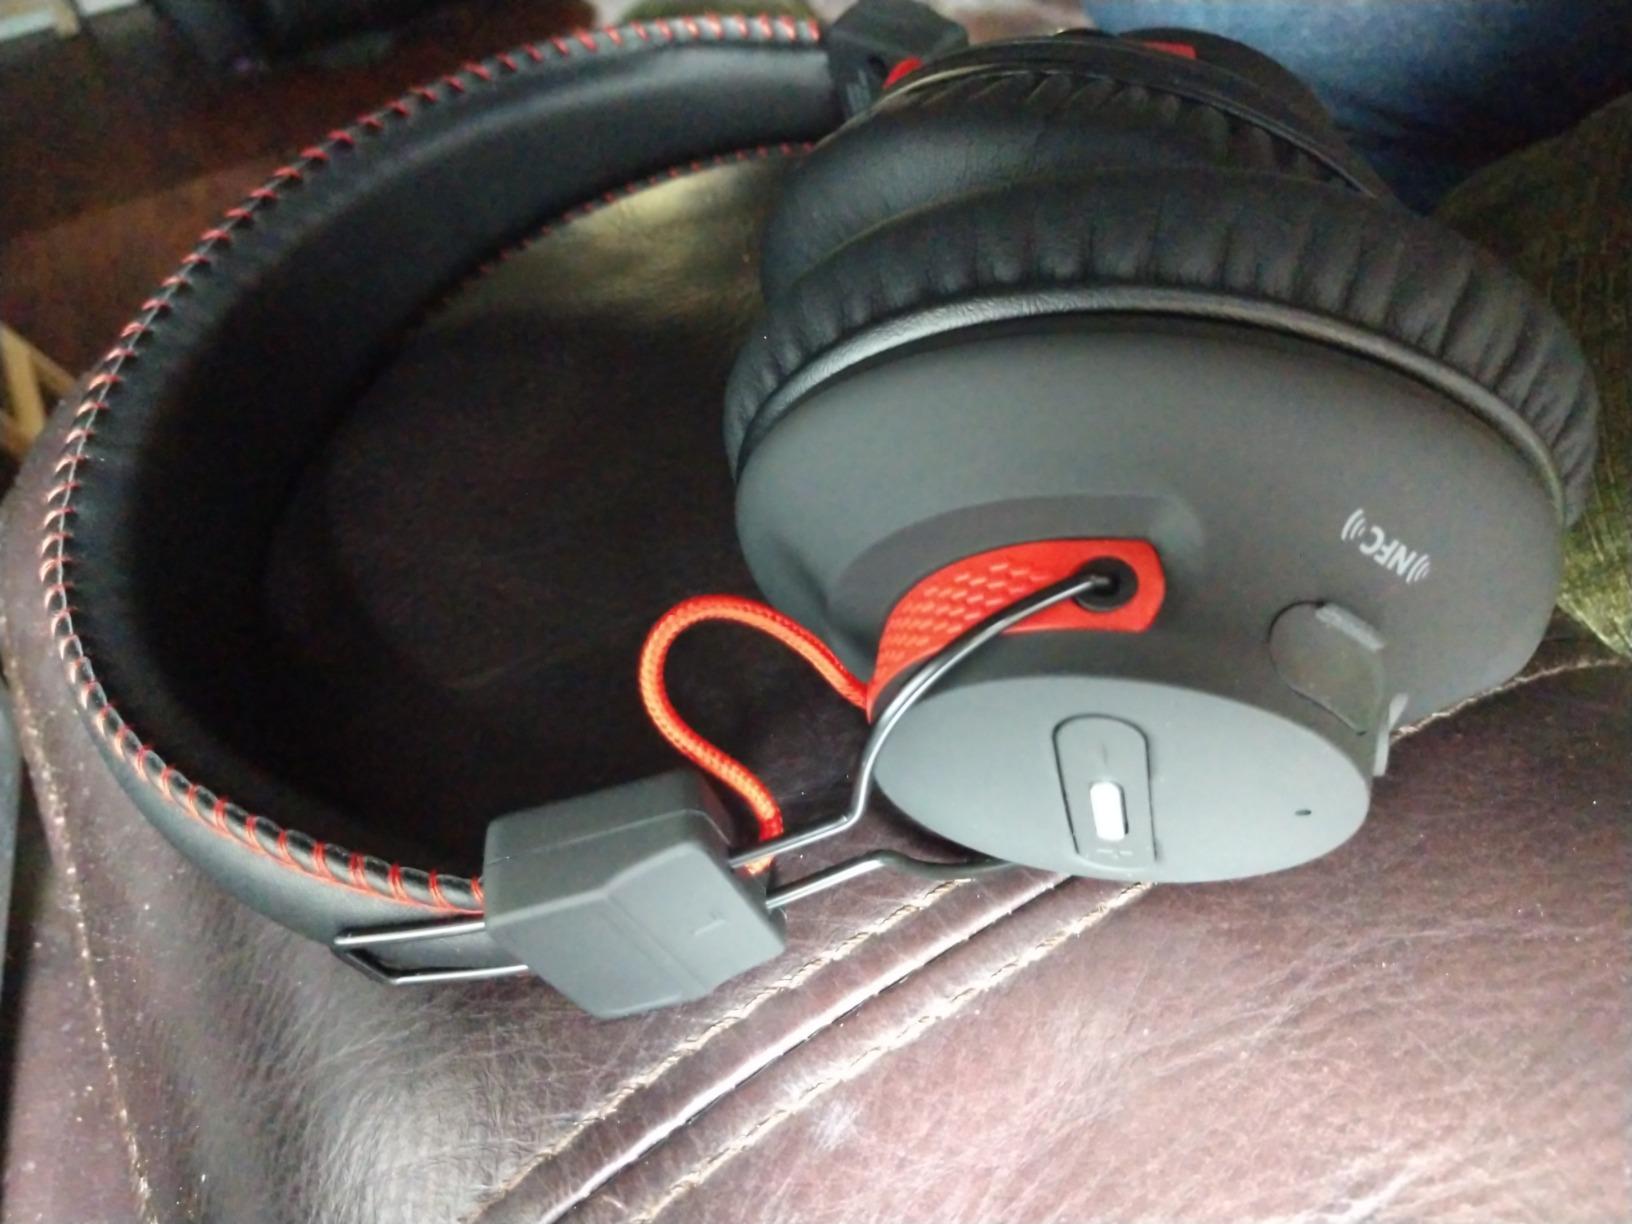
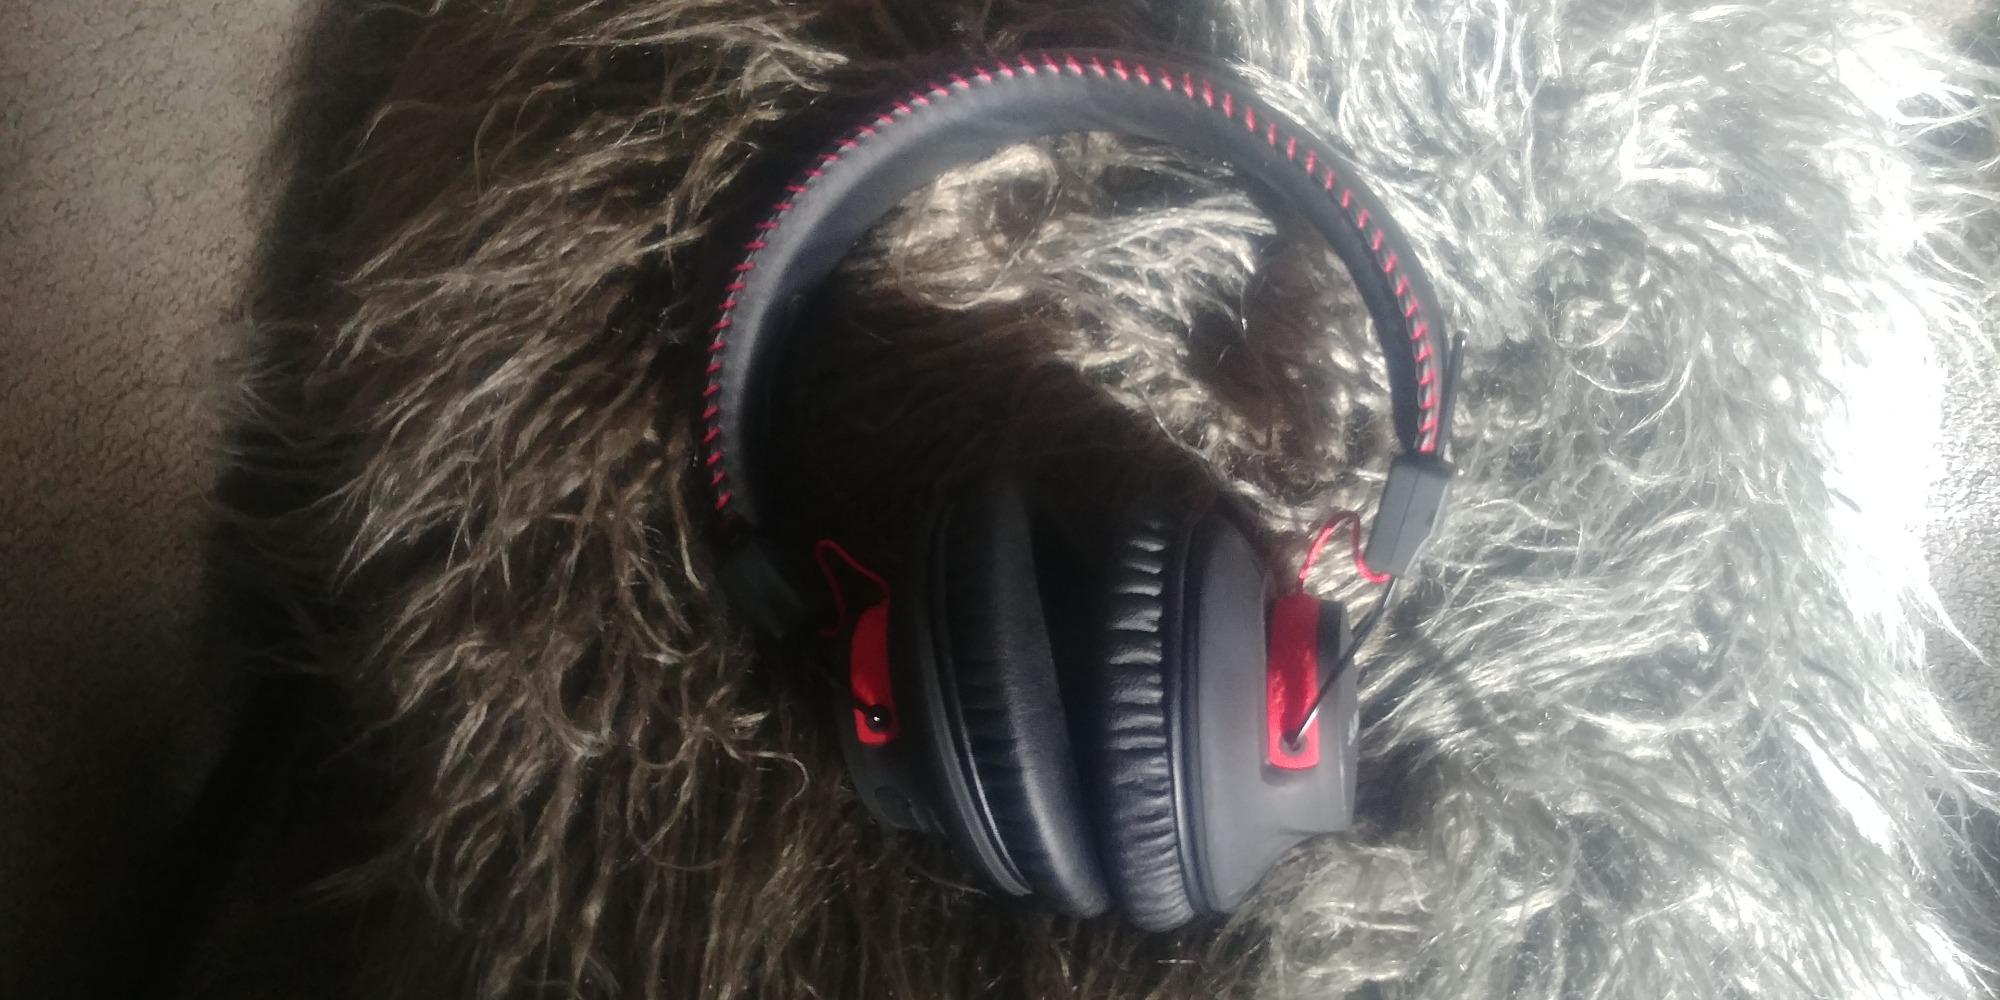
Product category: headphones
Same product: yes